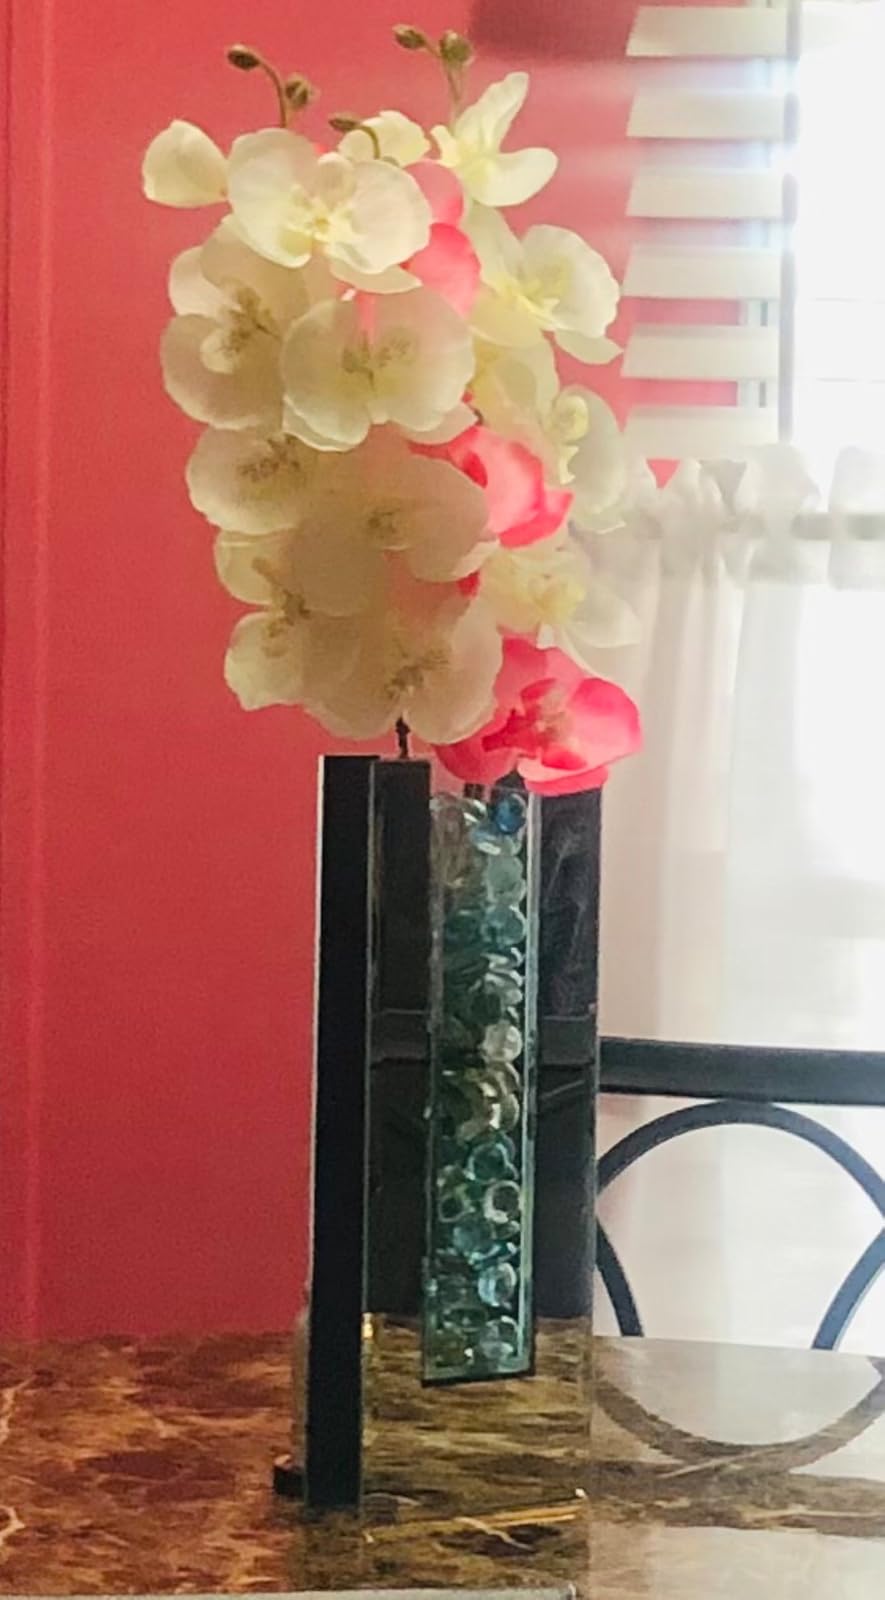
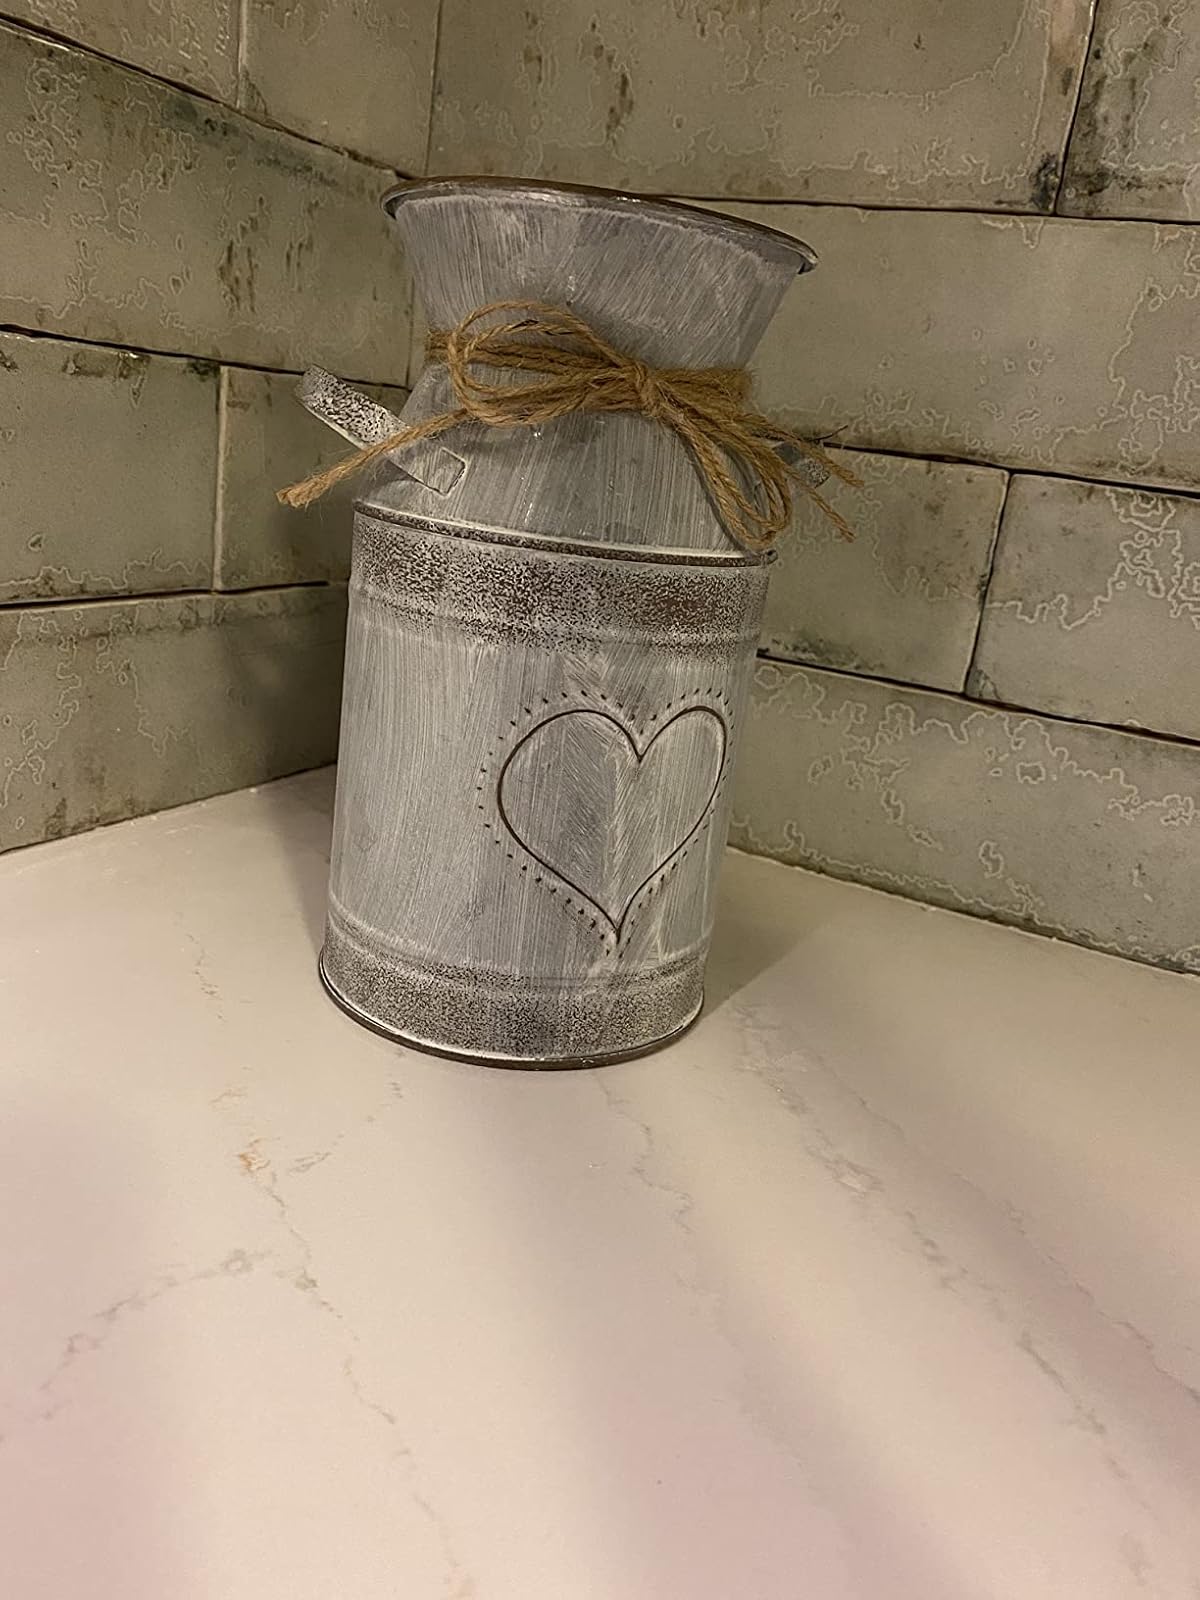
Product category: vase
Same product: no